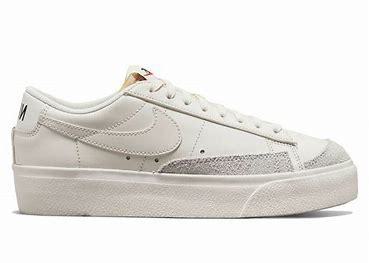
Brand: Nike
Model: Blazer Platform